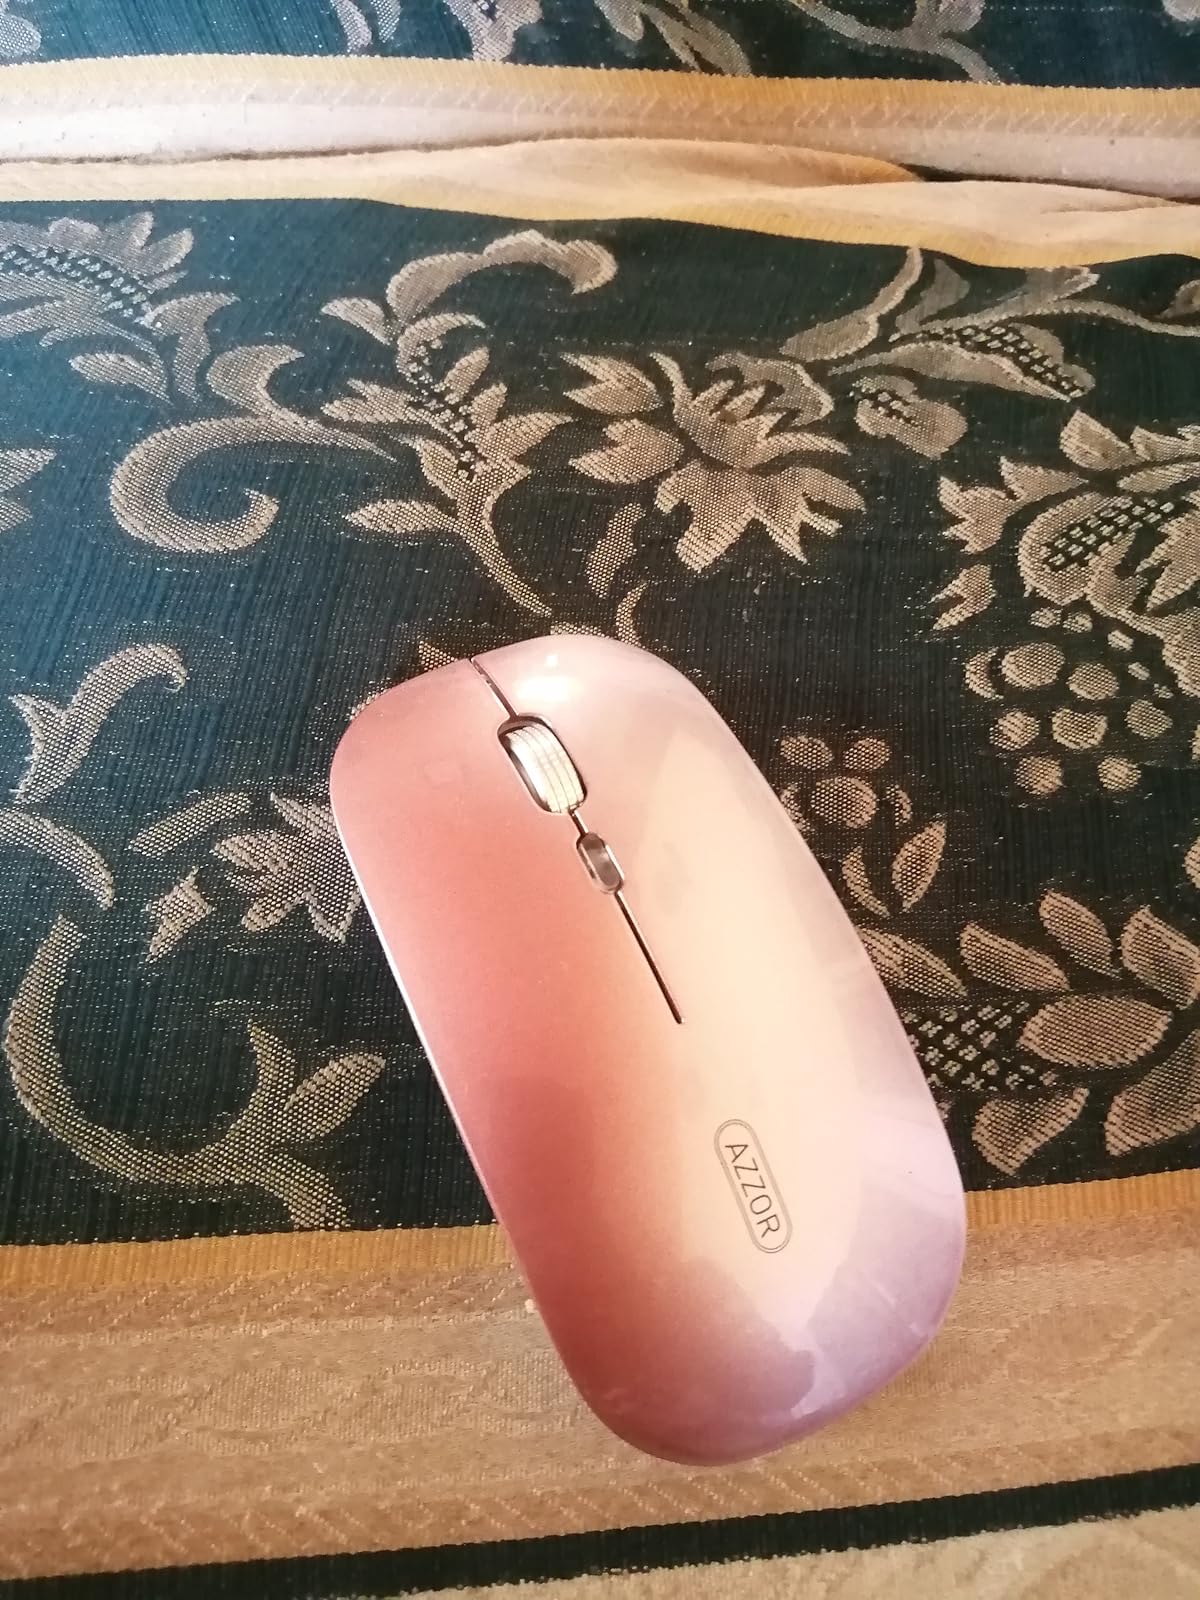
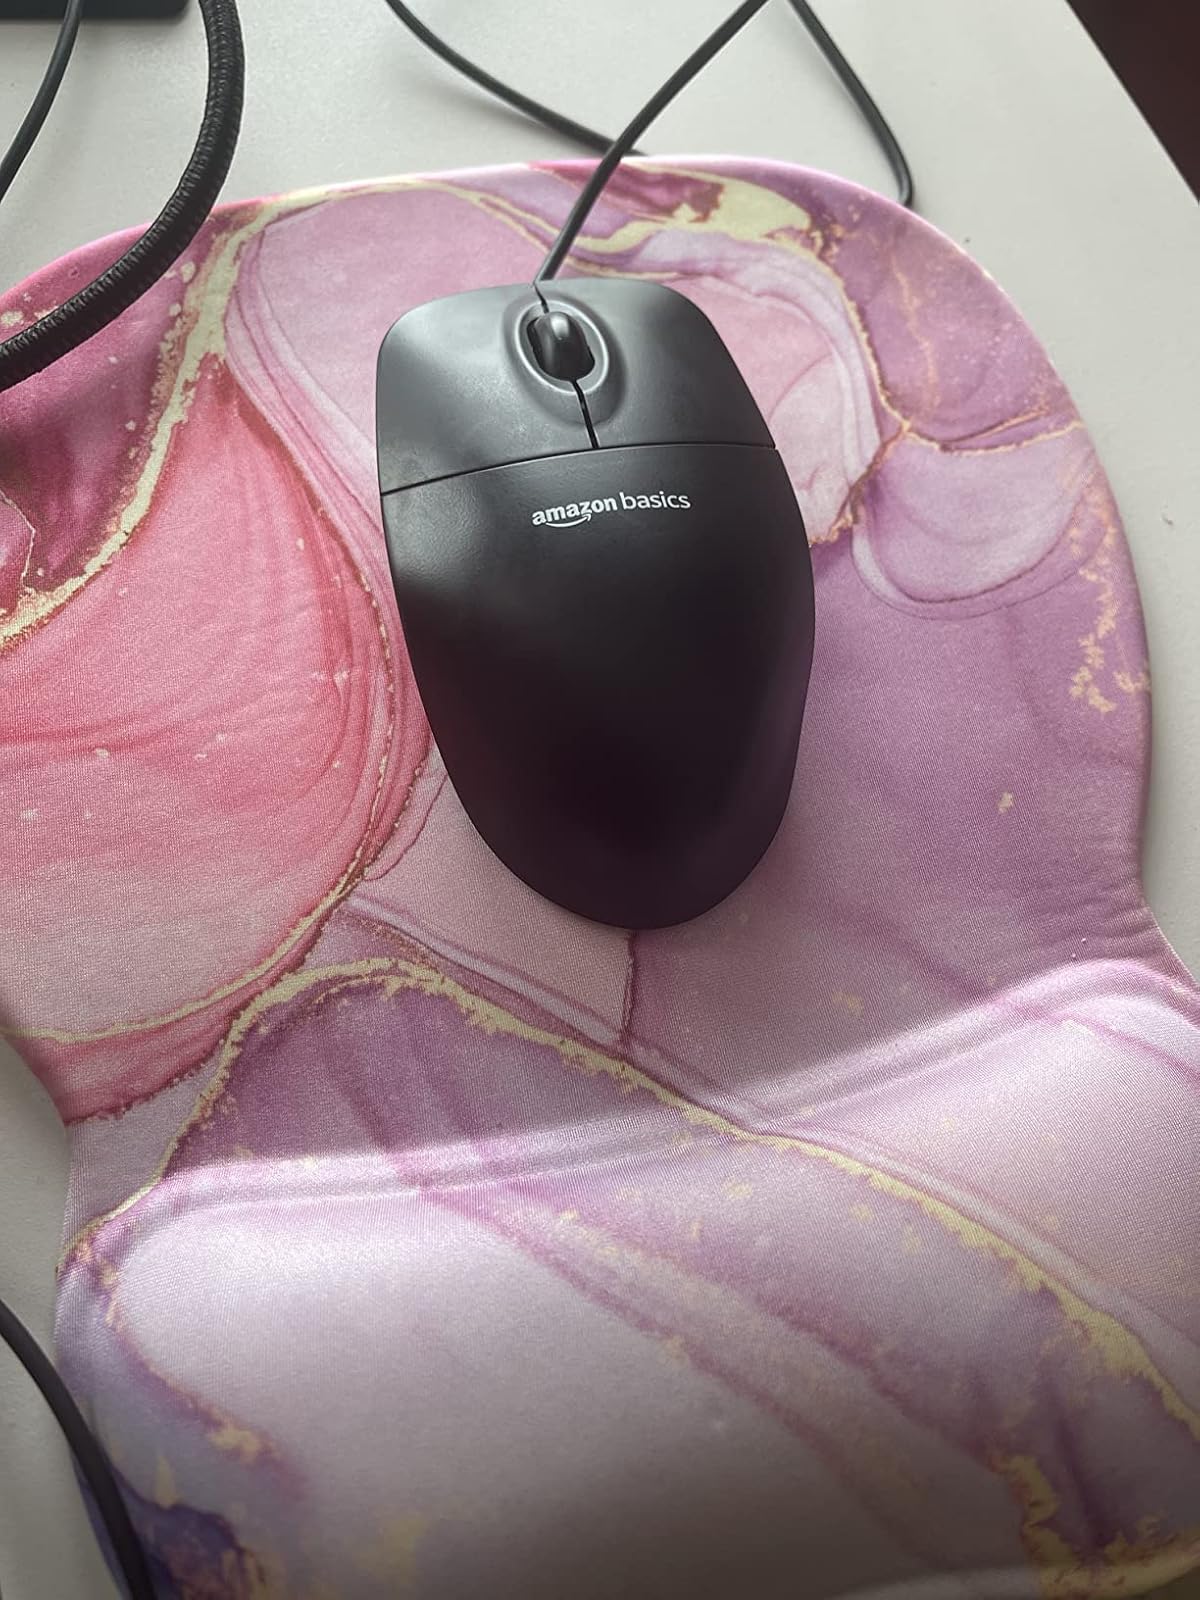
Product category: mouse
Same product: no